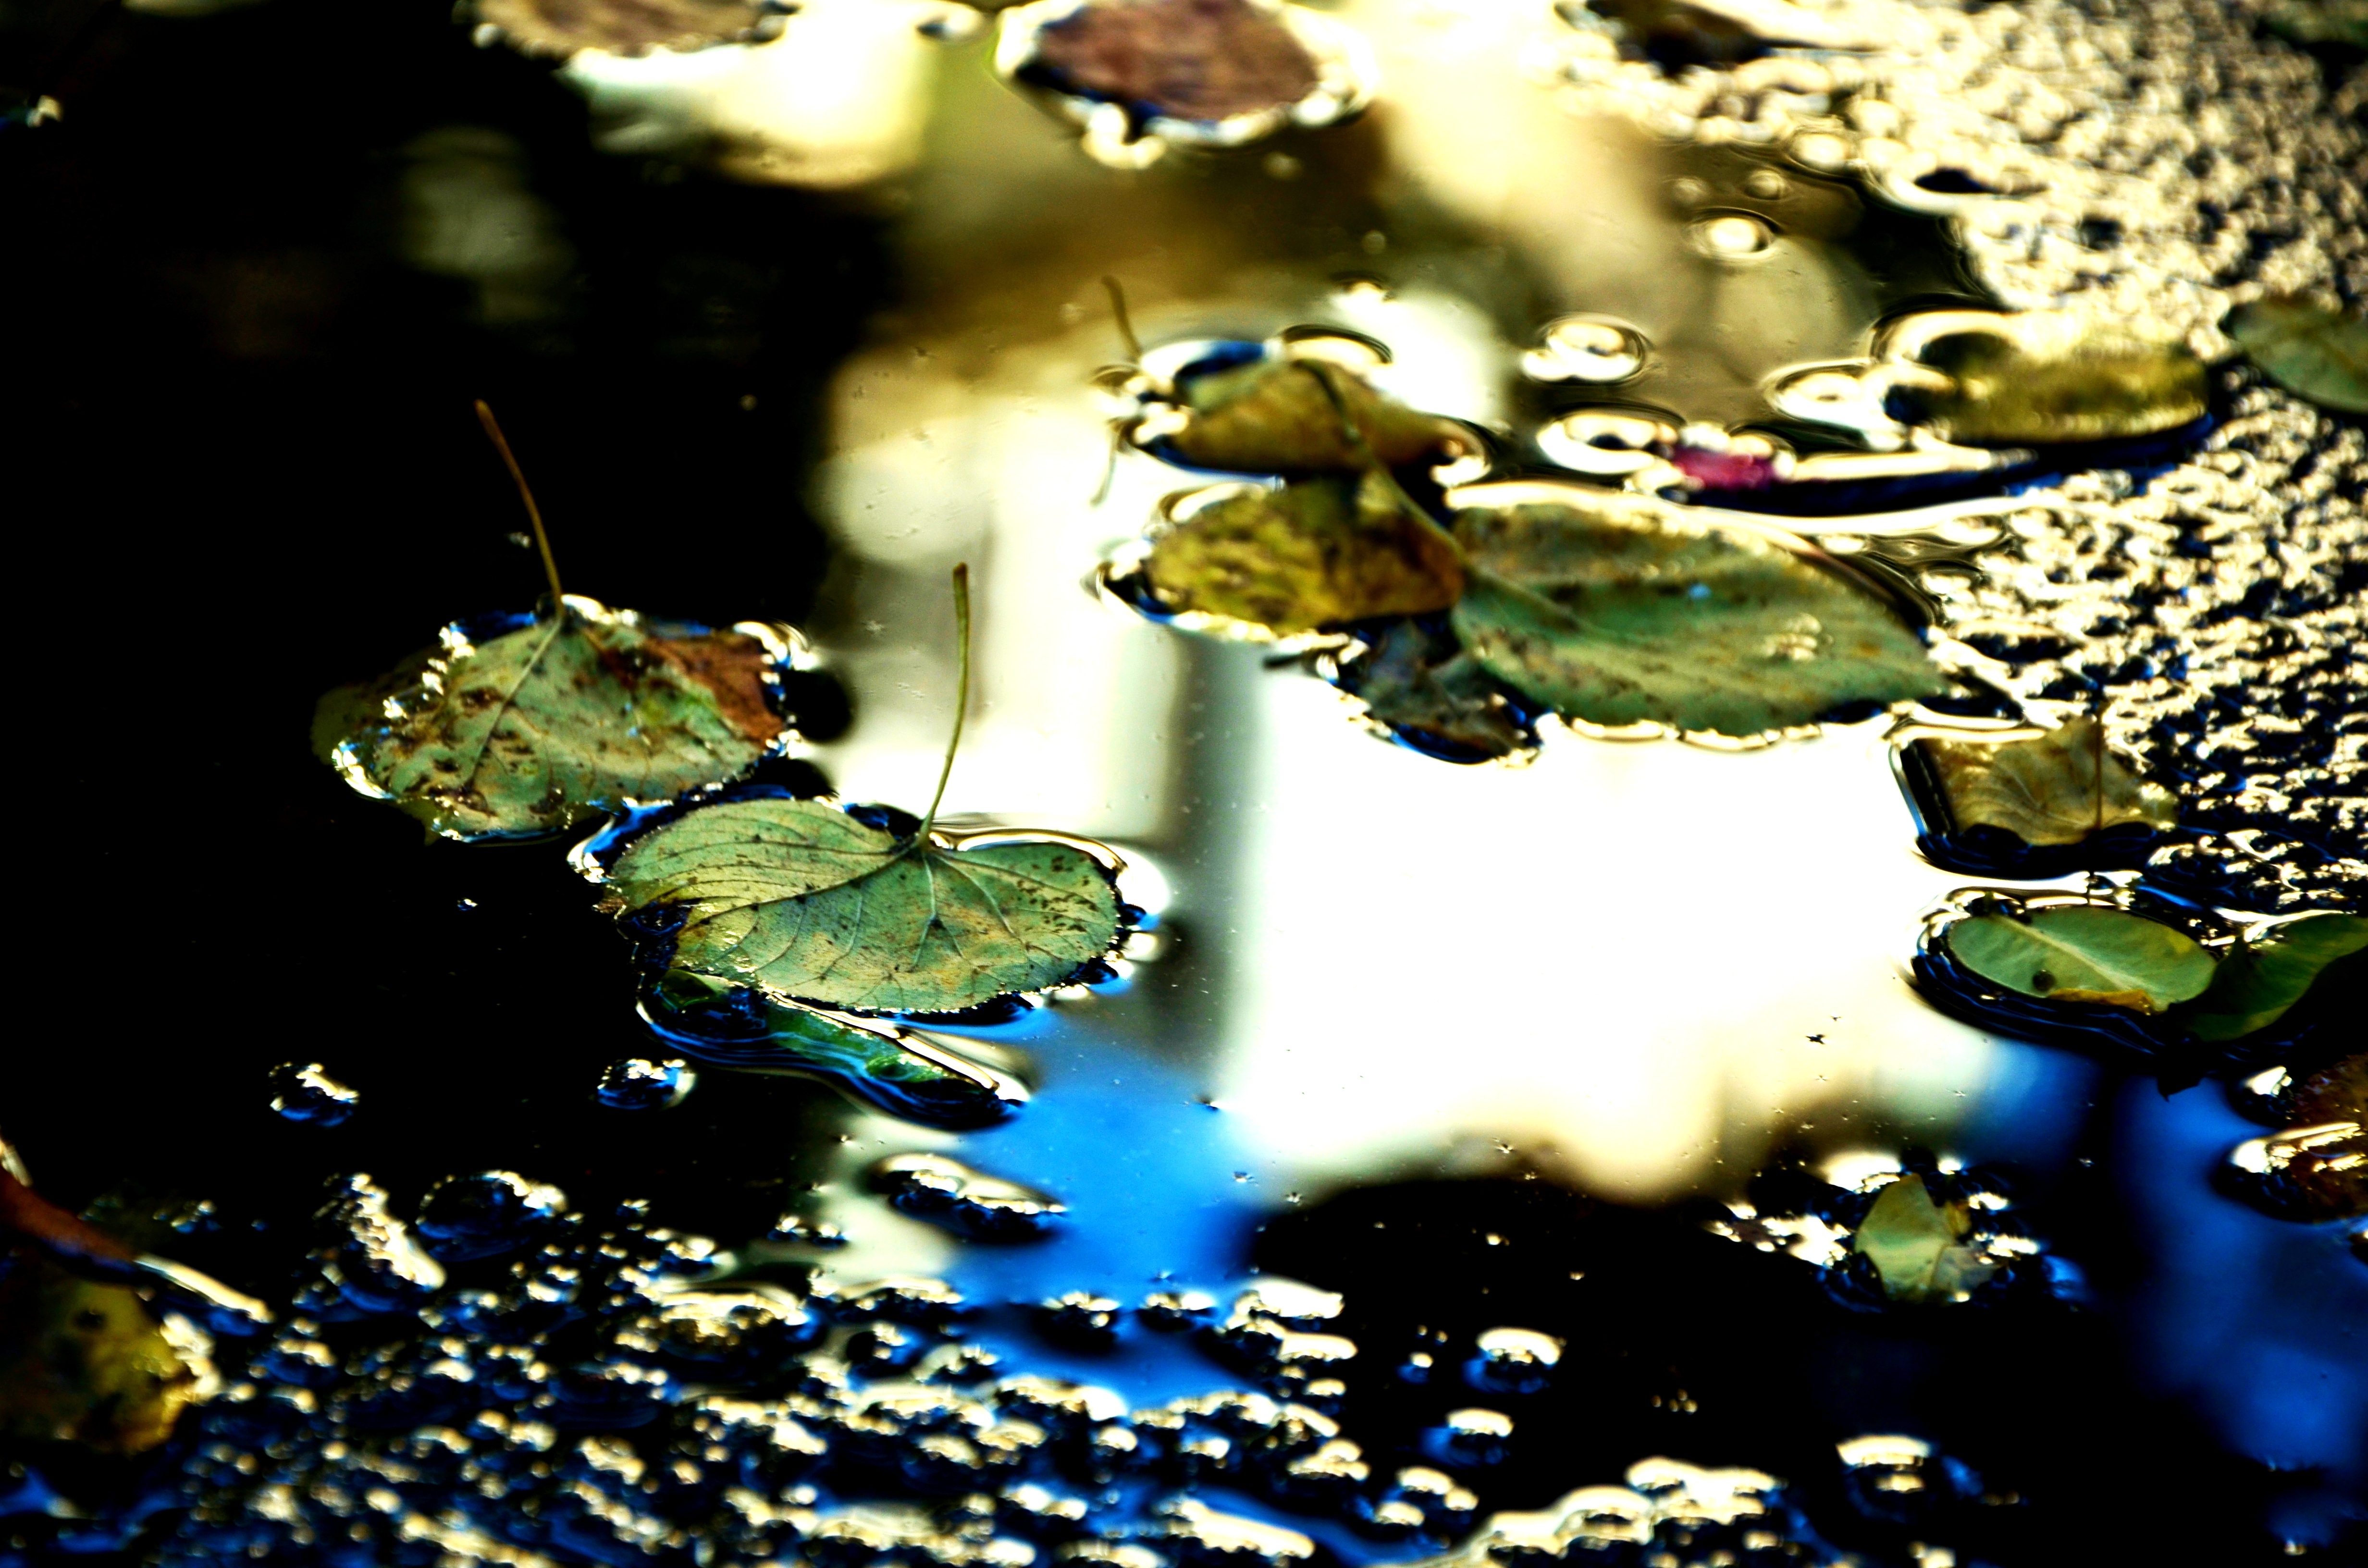
water, nature, branch, light, rain, leaf, flower, wet, pond, green, reflection, puddle, biology, autumn, frog, amphibian, lighting, flora, fauna, autumn mood, leaves, withered, mirroring, macro photography, incidence of light, computer wallpaper